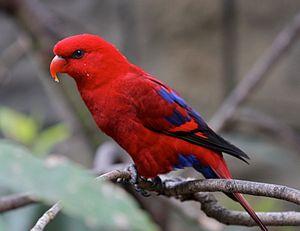
Le Lori écarlate est une espèce d'oiseau de la famille des Psittacidae.